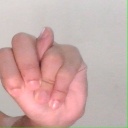
अक्षर: न